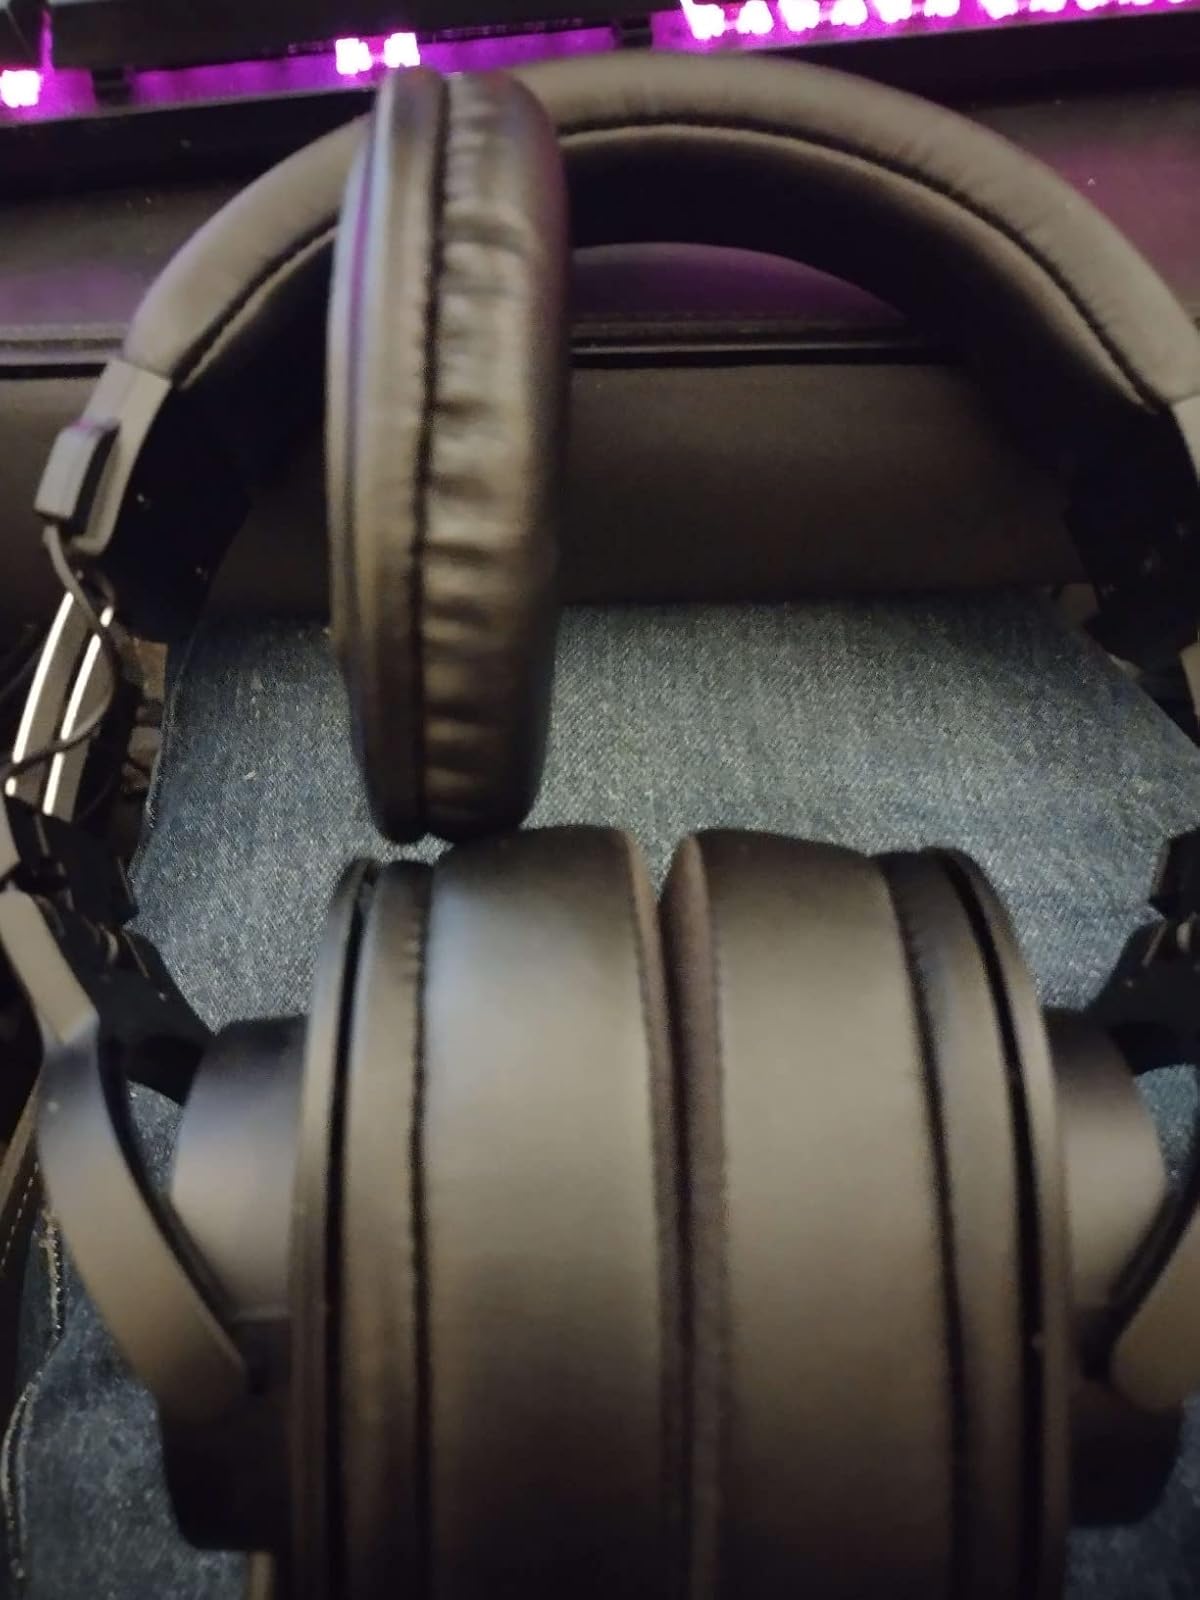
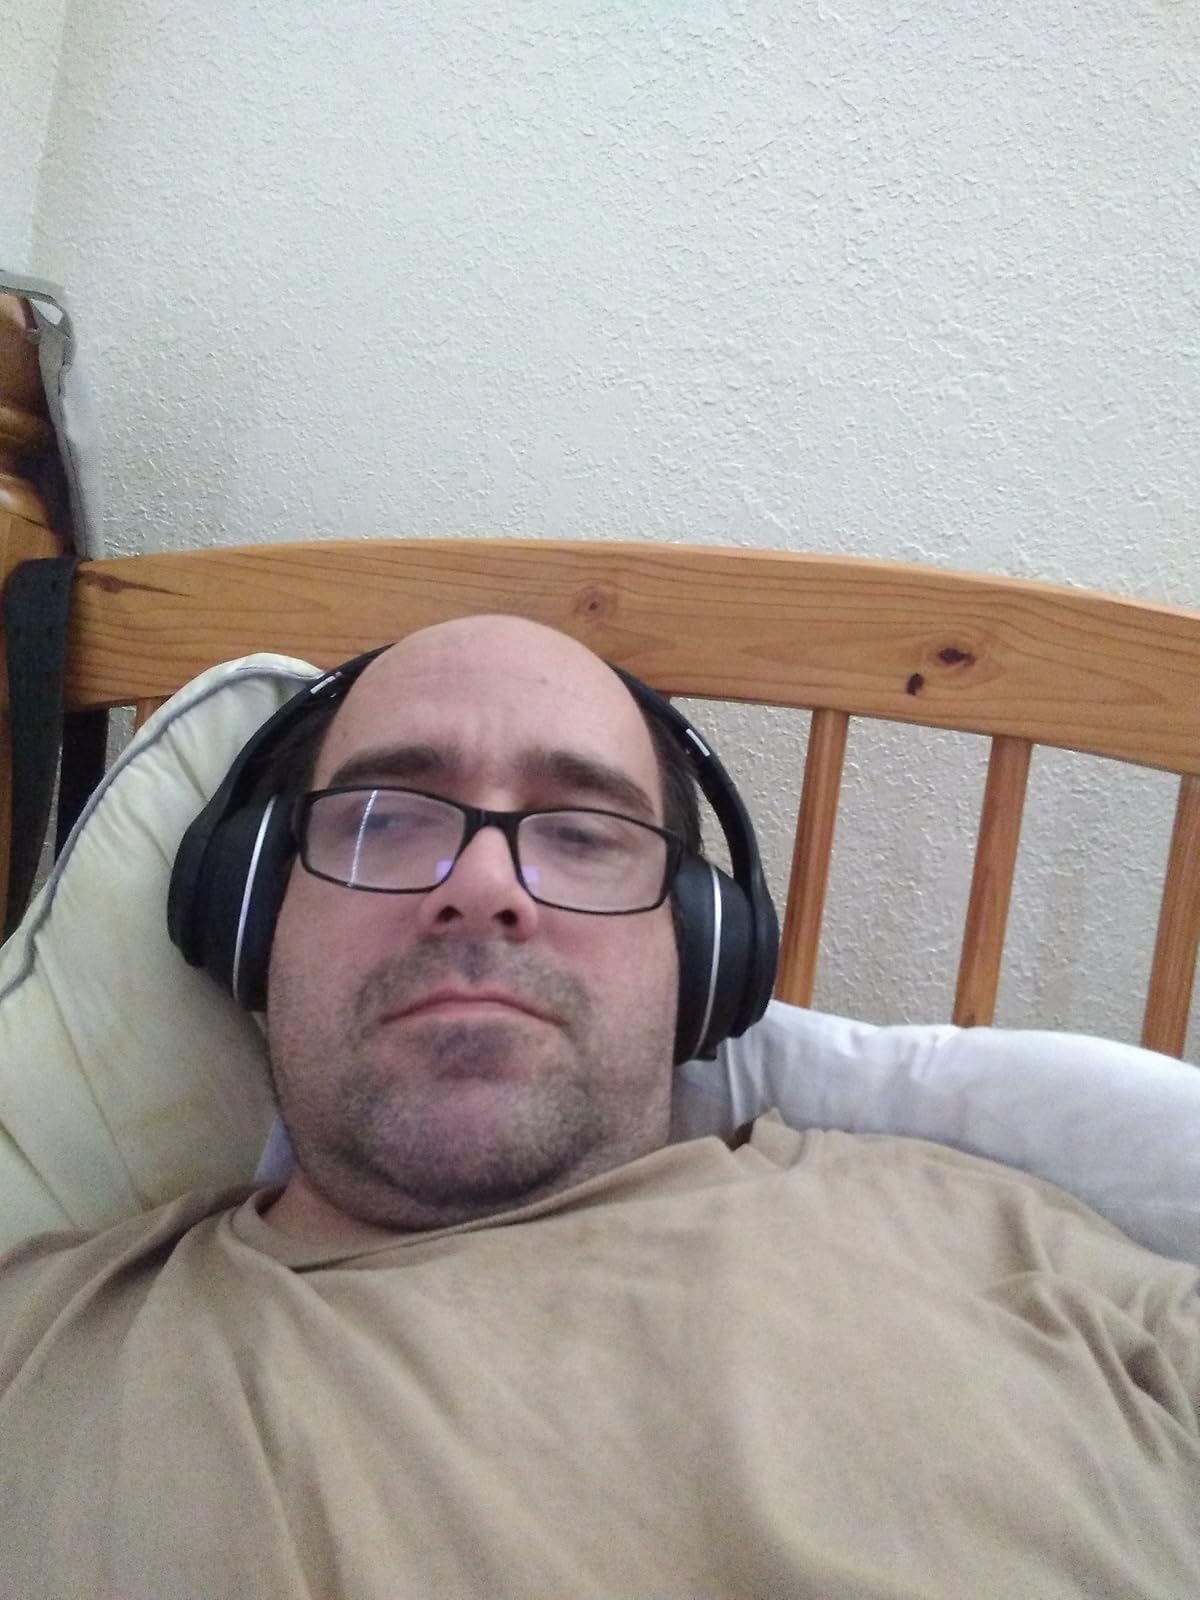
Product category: headphones
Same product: no